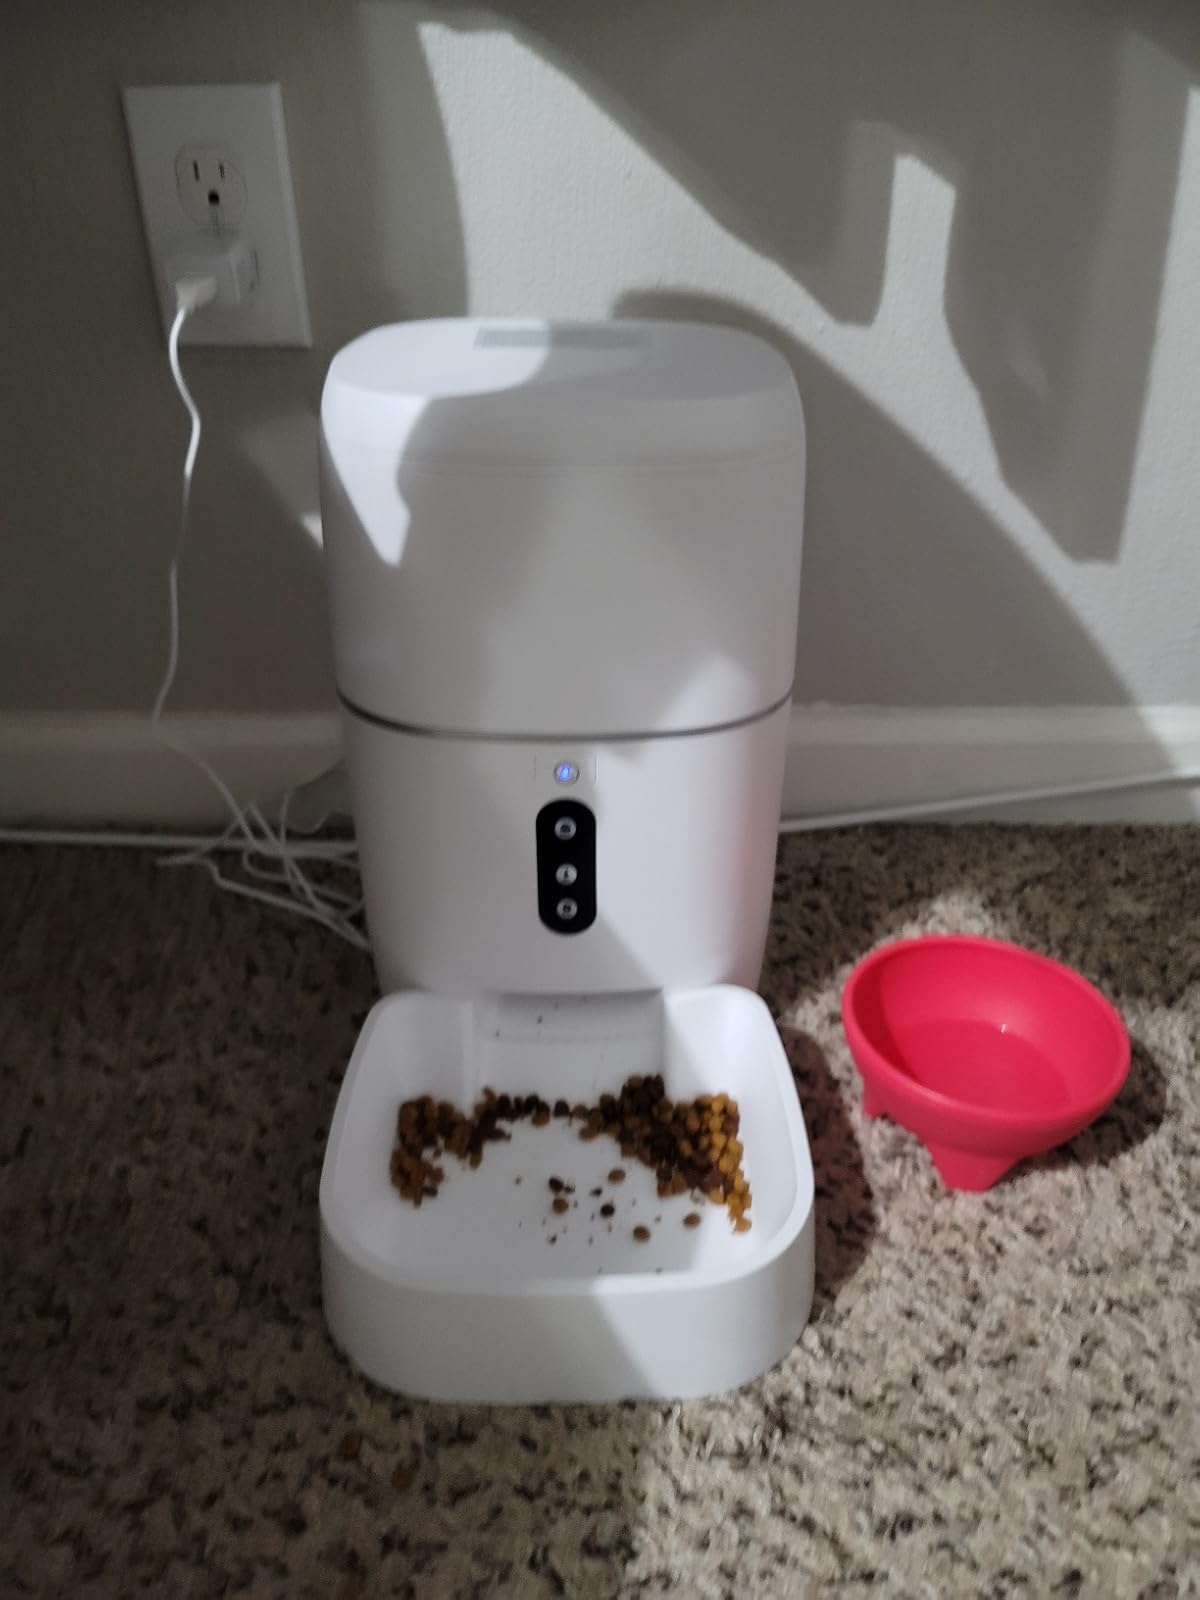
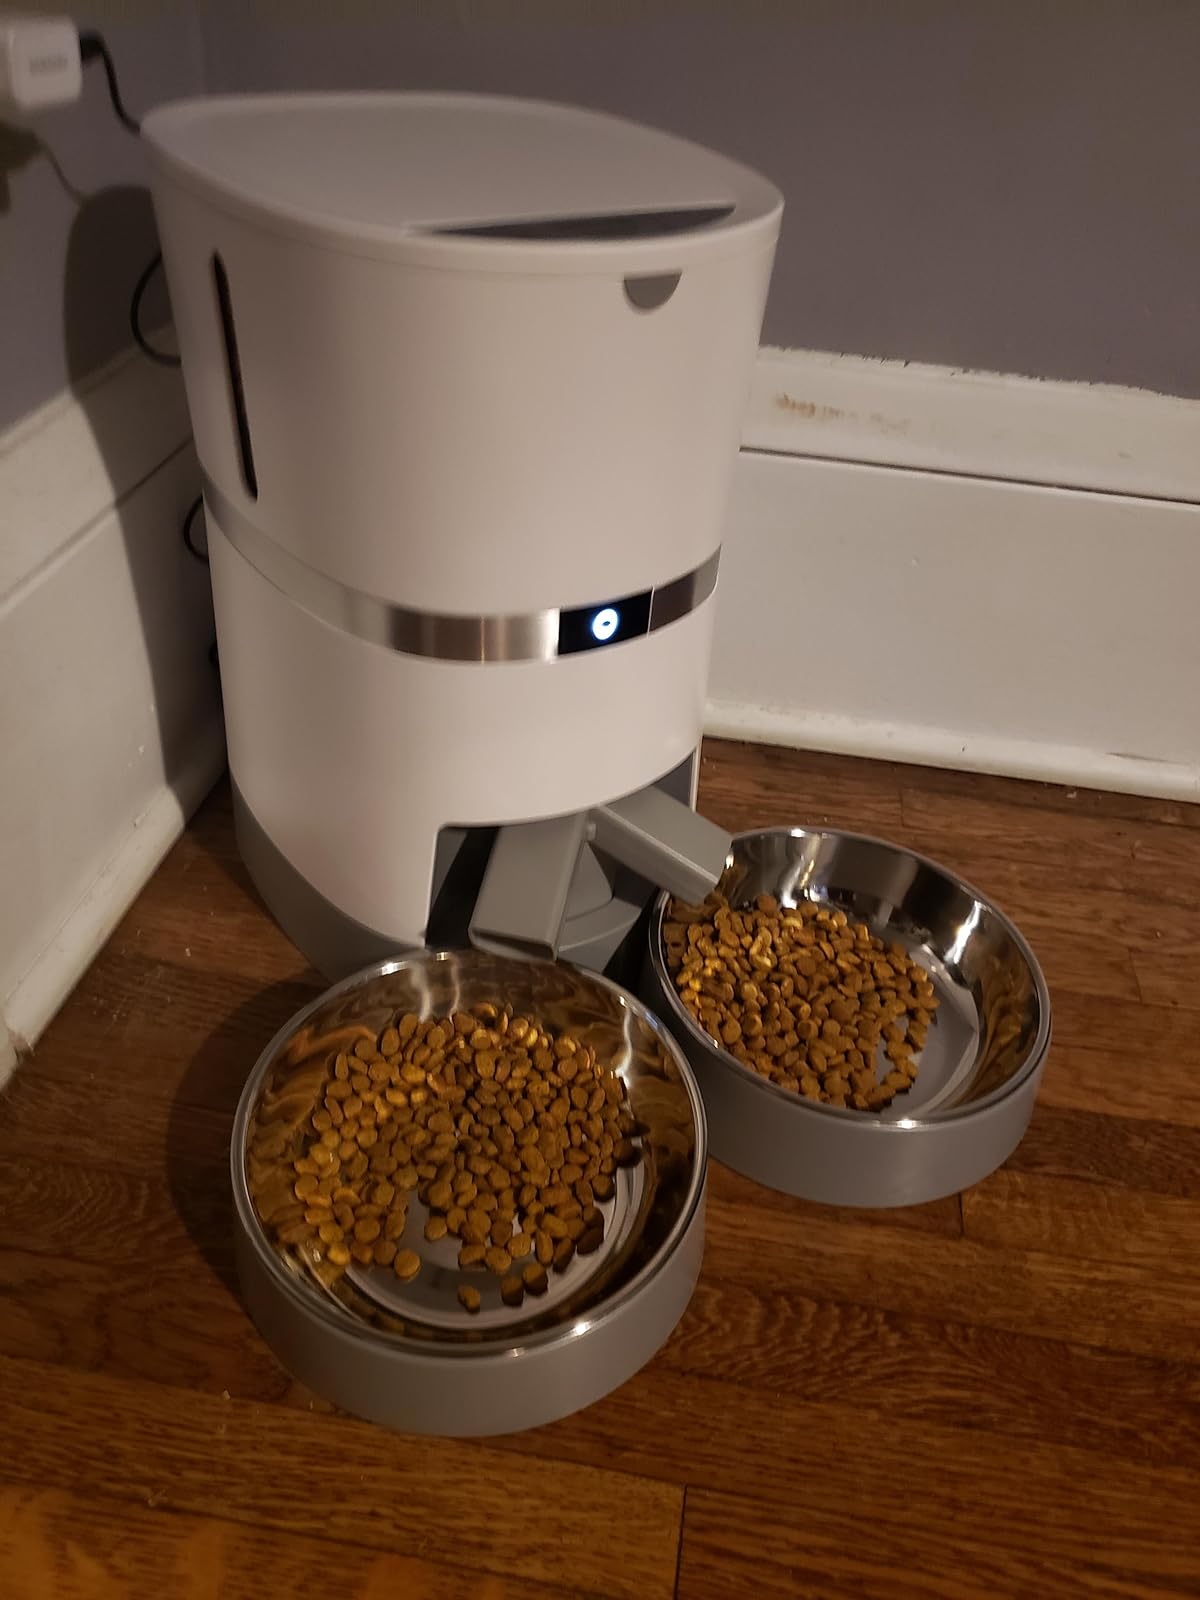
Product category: items_feeder
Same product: no